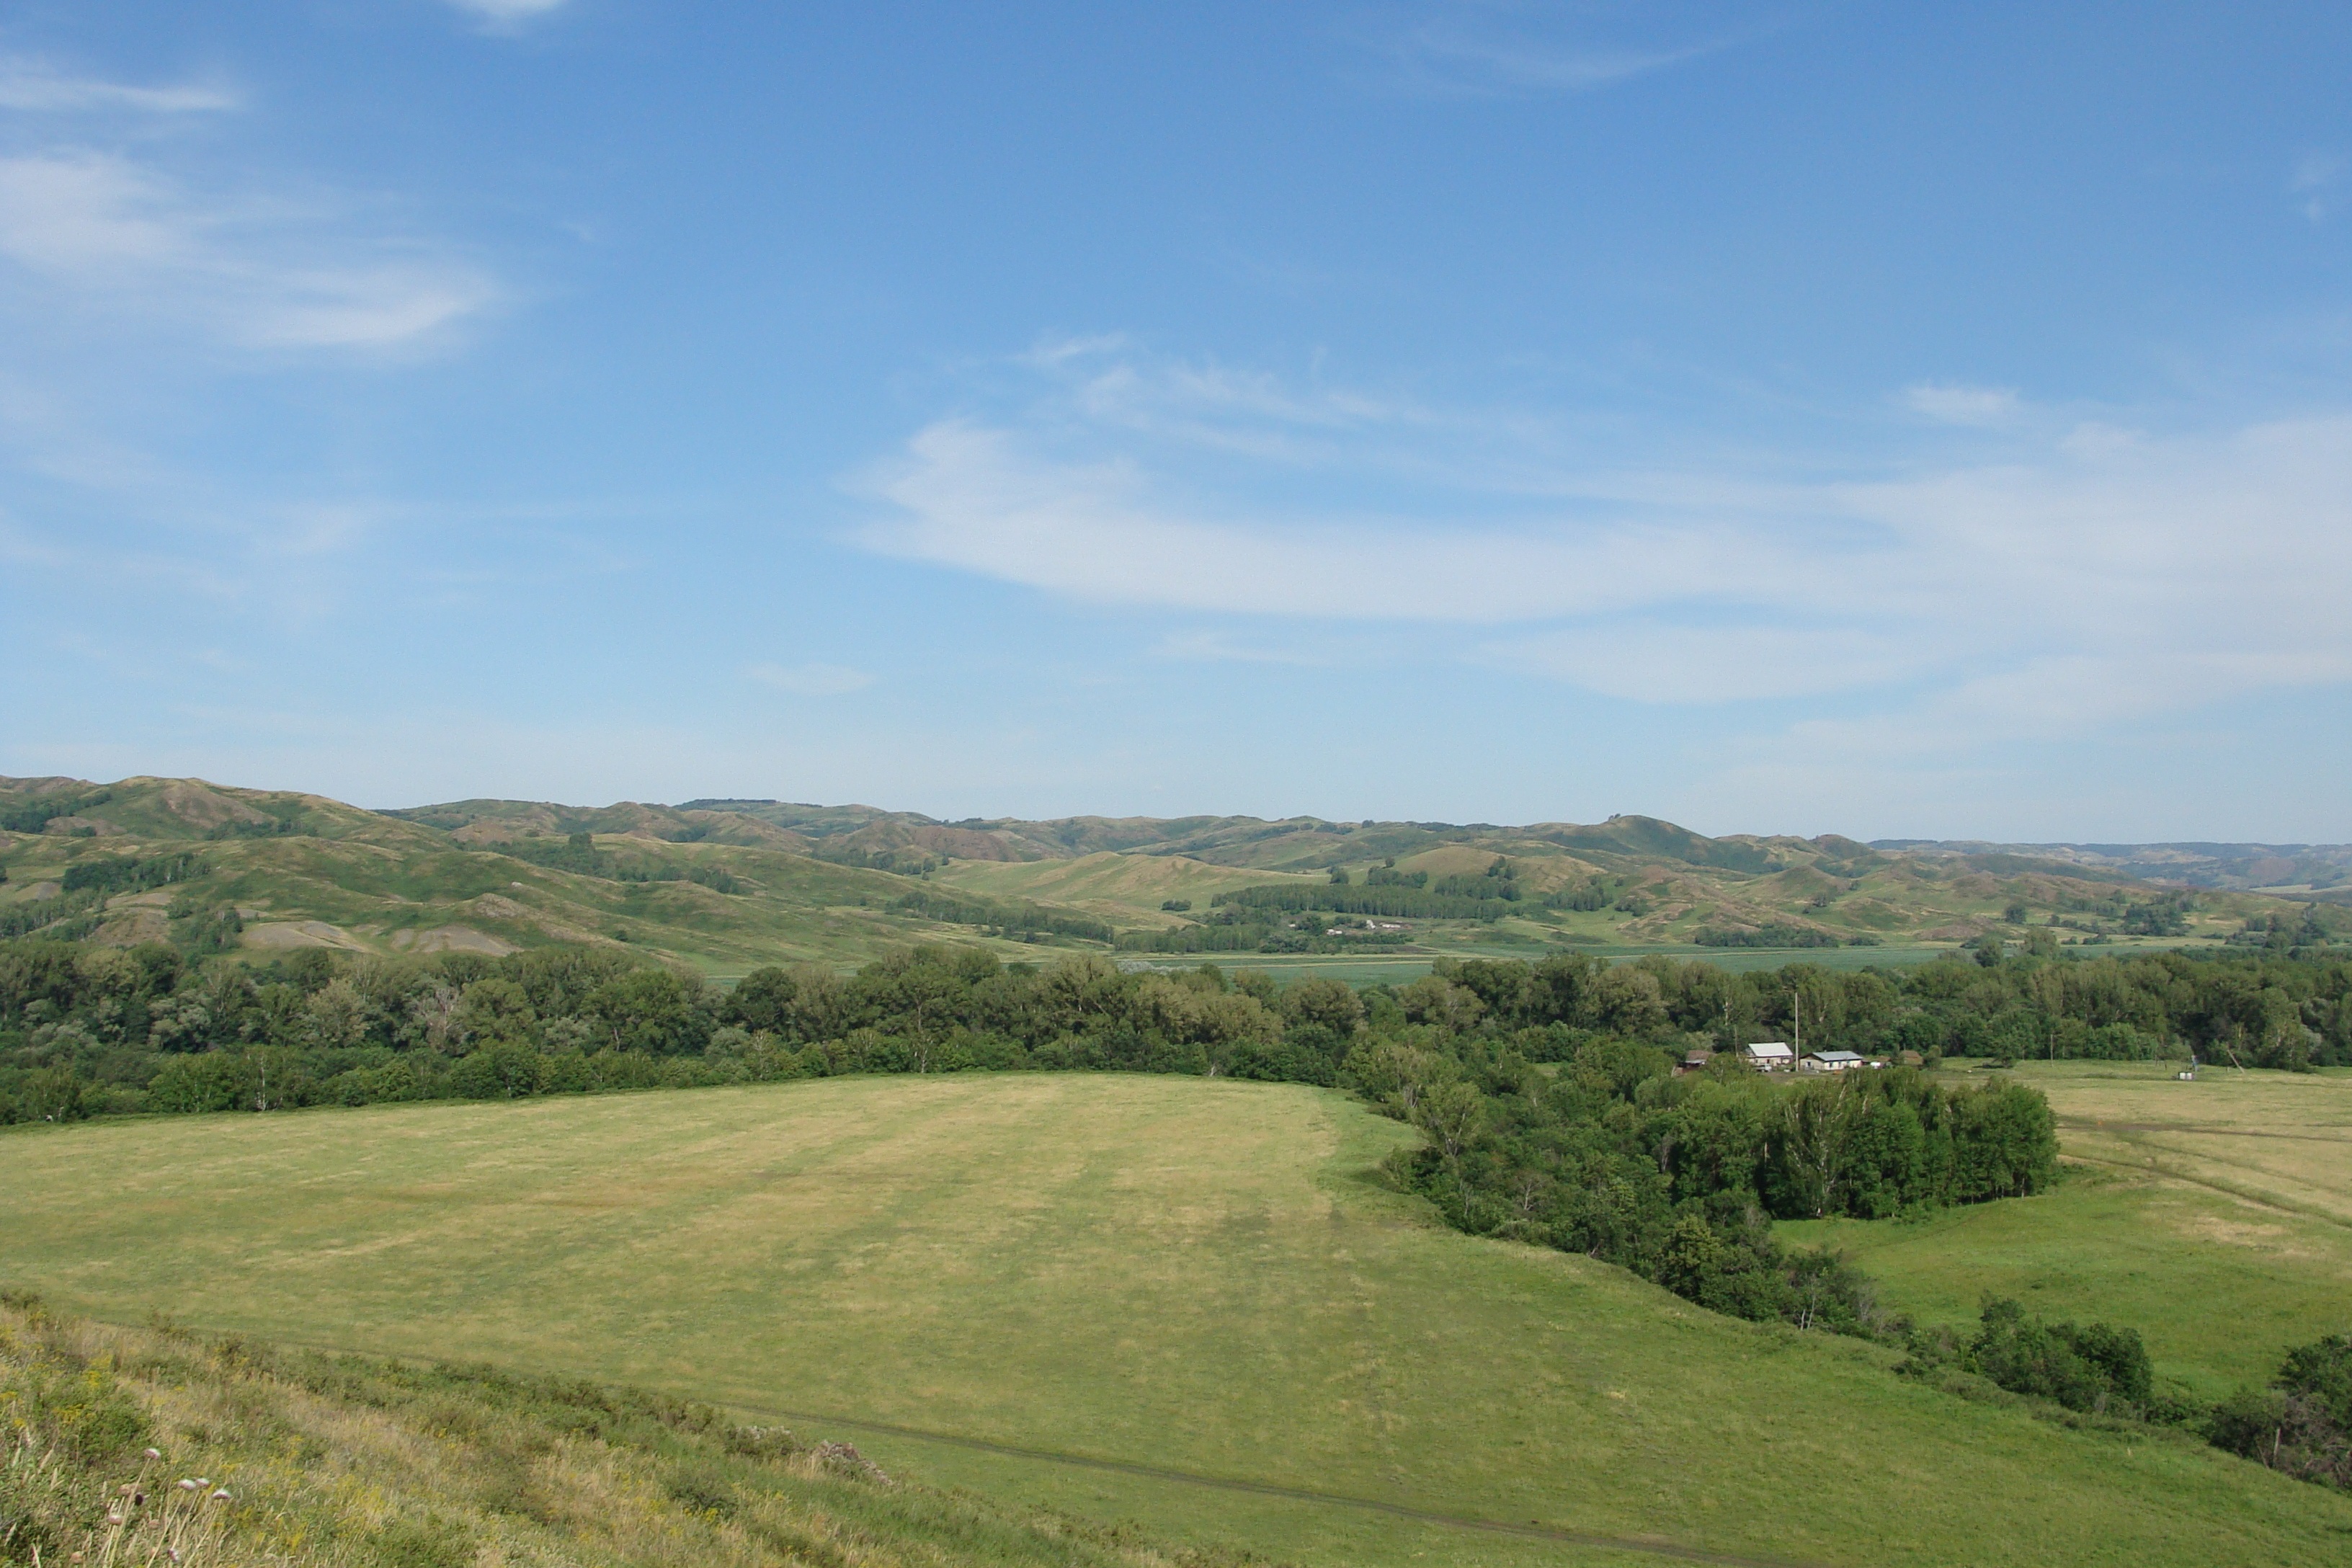
landscape, tree, nature, grass, horizon, mountain, field, farm, meadow, prairie, hill, valley, pasture, ranch, reservoir, agriculture, savanna, plain, blue sky, height, rocks, clouds, mountains, grassland, plateau, habitat, ecosystem, steppe, rural area, dahl, natural environment, geographical feature, land lot